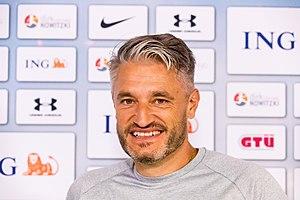
Gerd Schönfelder est un skieur handisport allemand né le 2 septembre 1970 à Kulmain. Il est présent depuis 1991 et a participé à tous les Jeux paralympiques de 1992 à 2010.